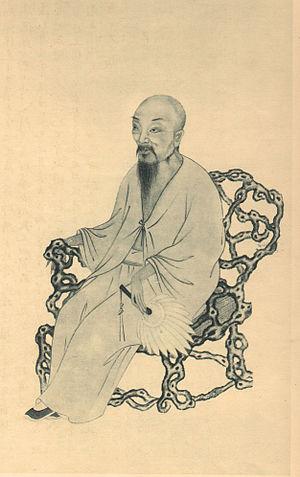
Yun Shouping, aussi connu sous le nom de Nantian, est un artiste-peintre de fleurs, bambous, animaux et insectes, poète et calligraphe chinois du début de la dynastie Qing.